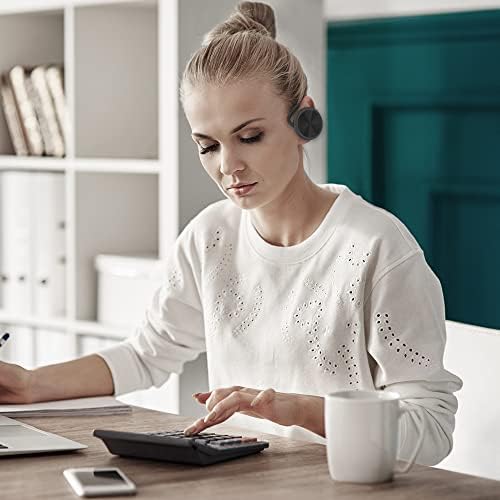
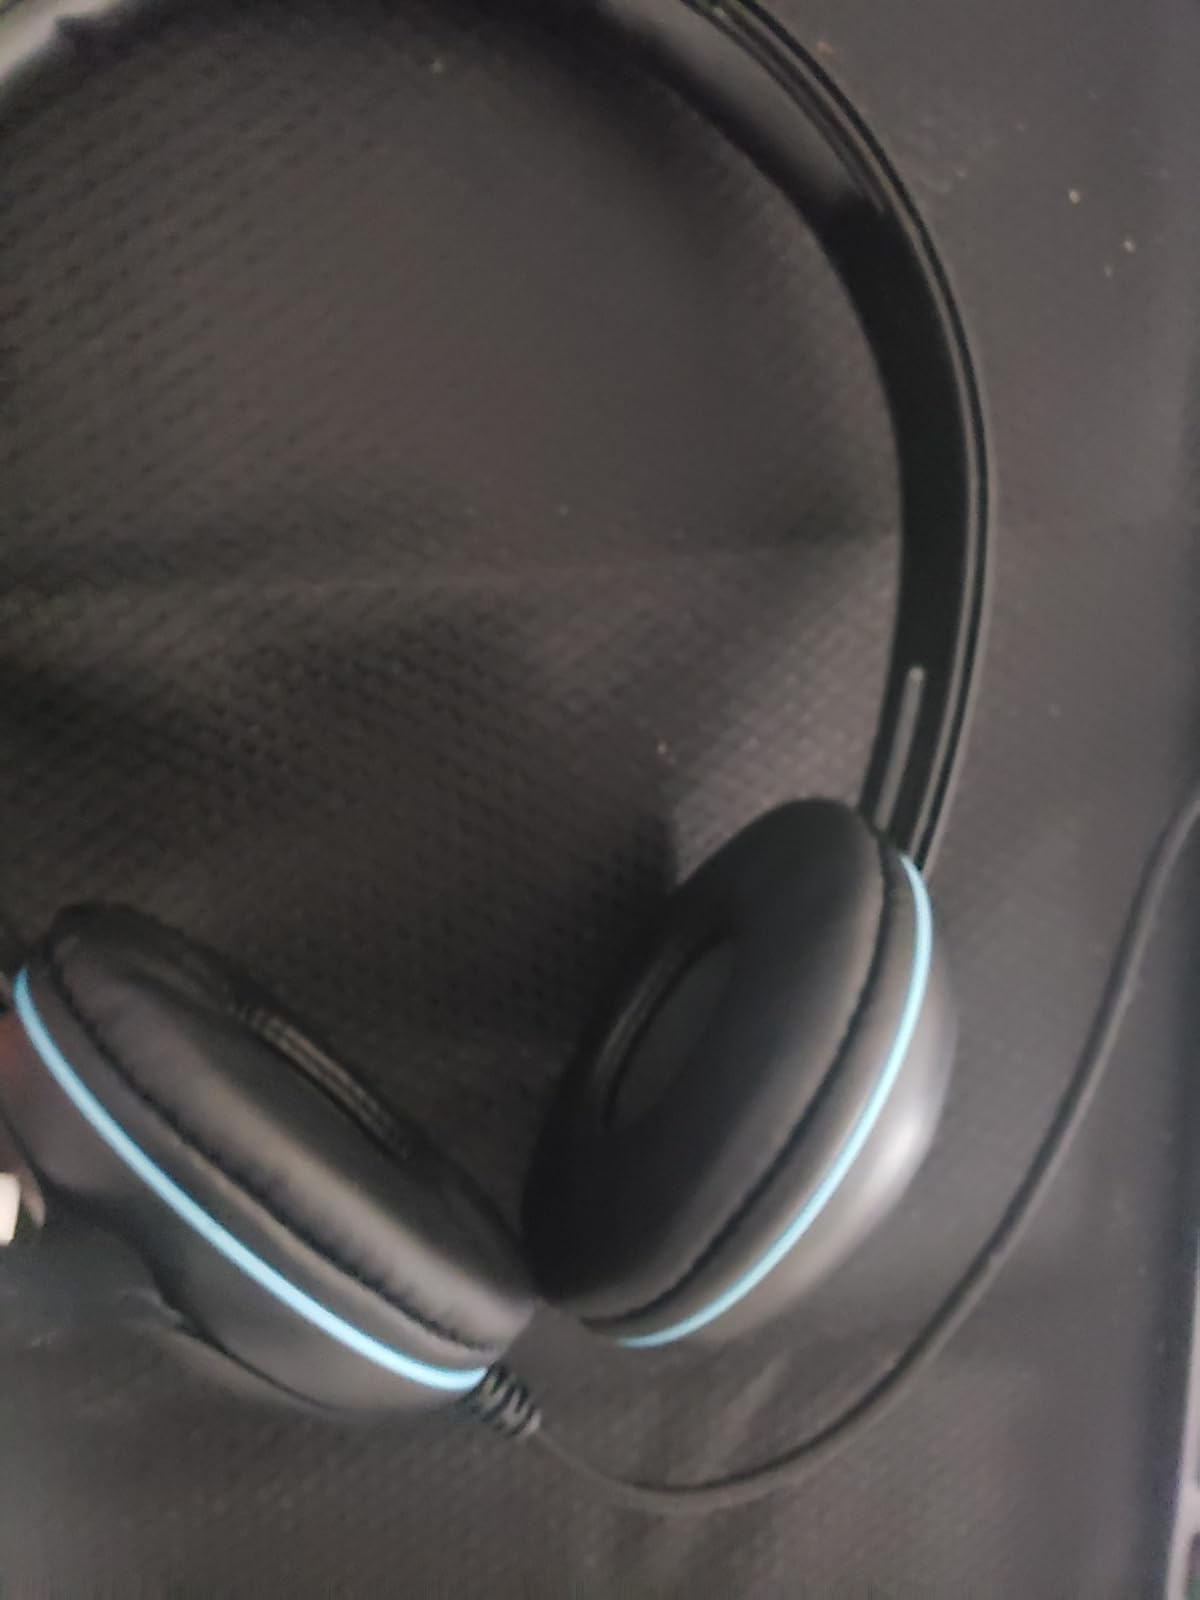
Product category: headphones
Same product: no